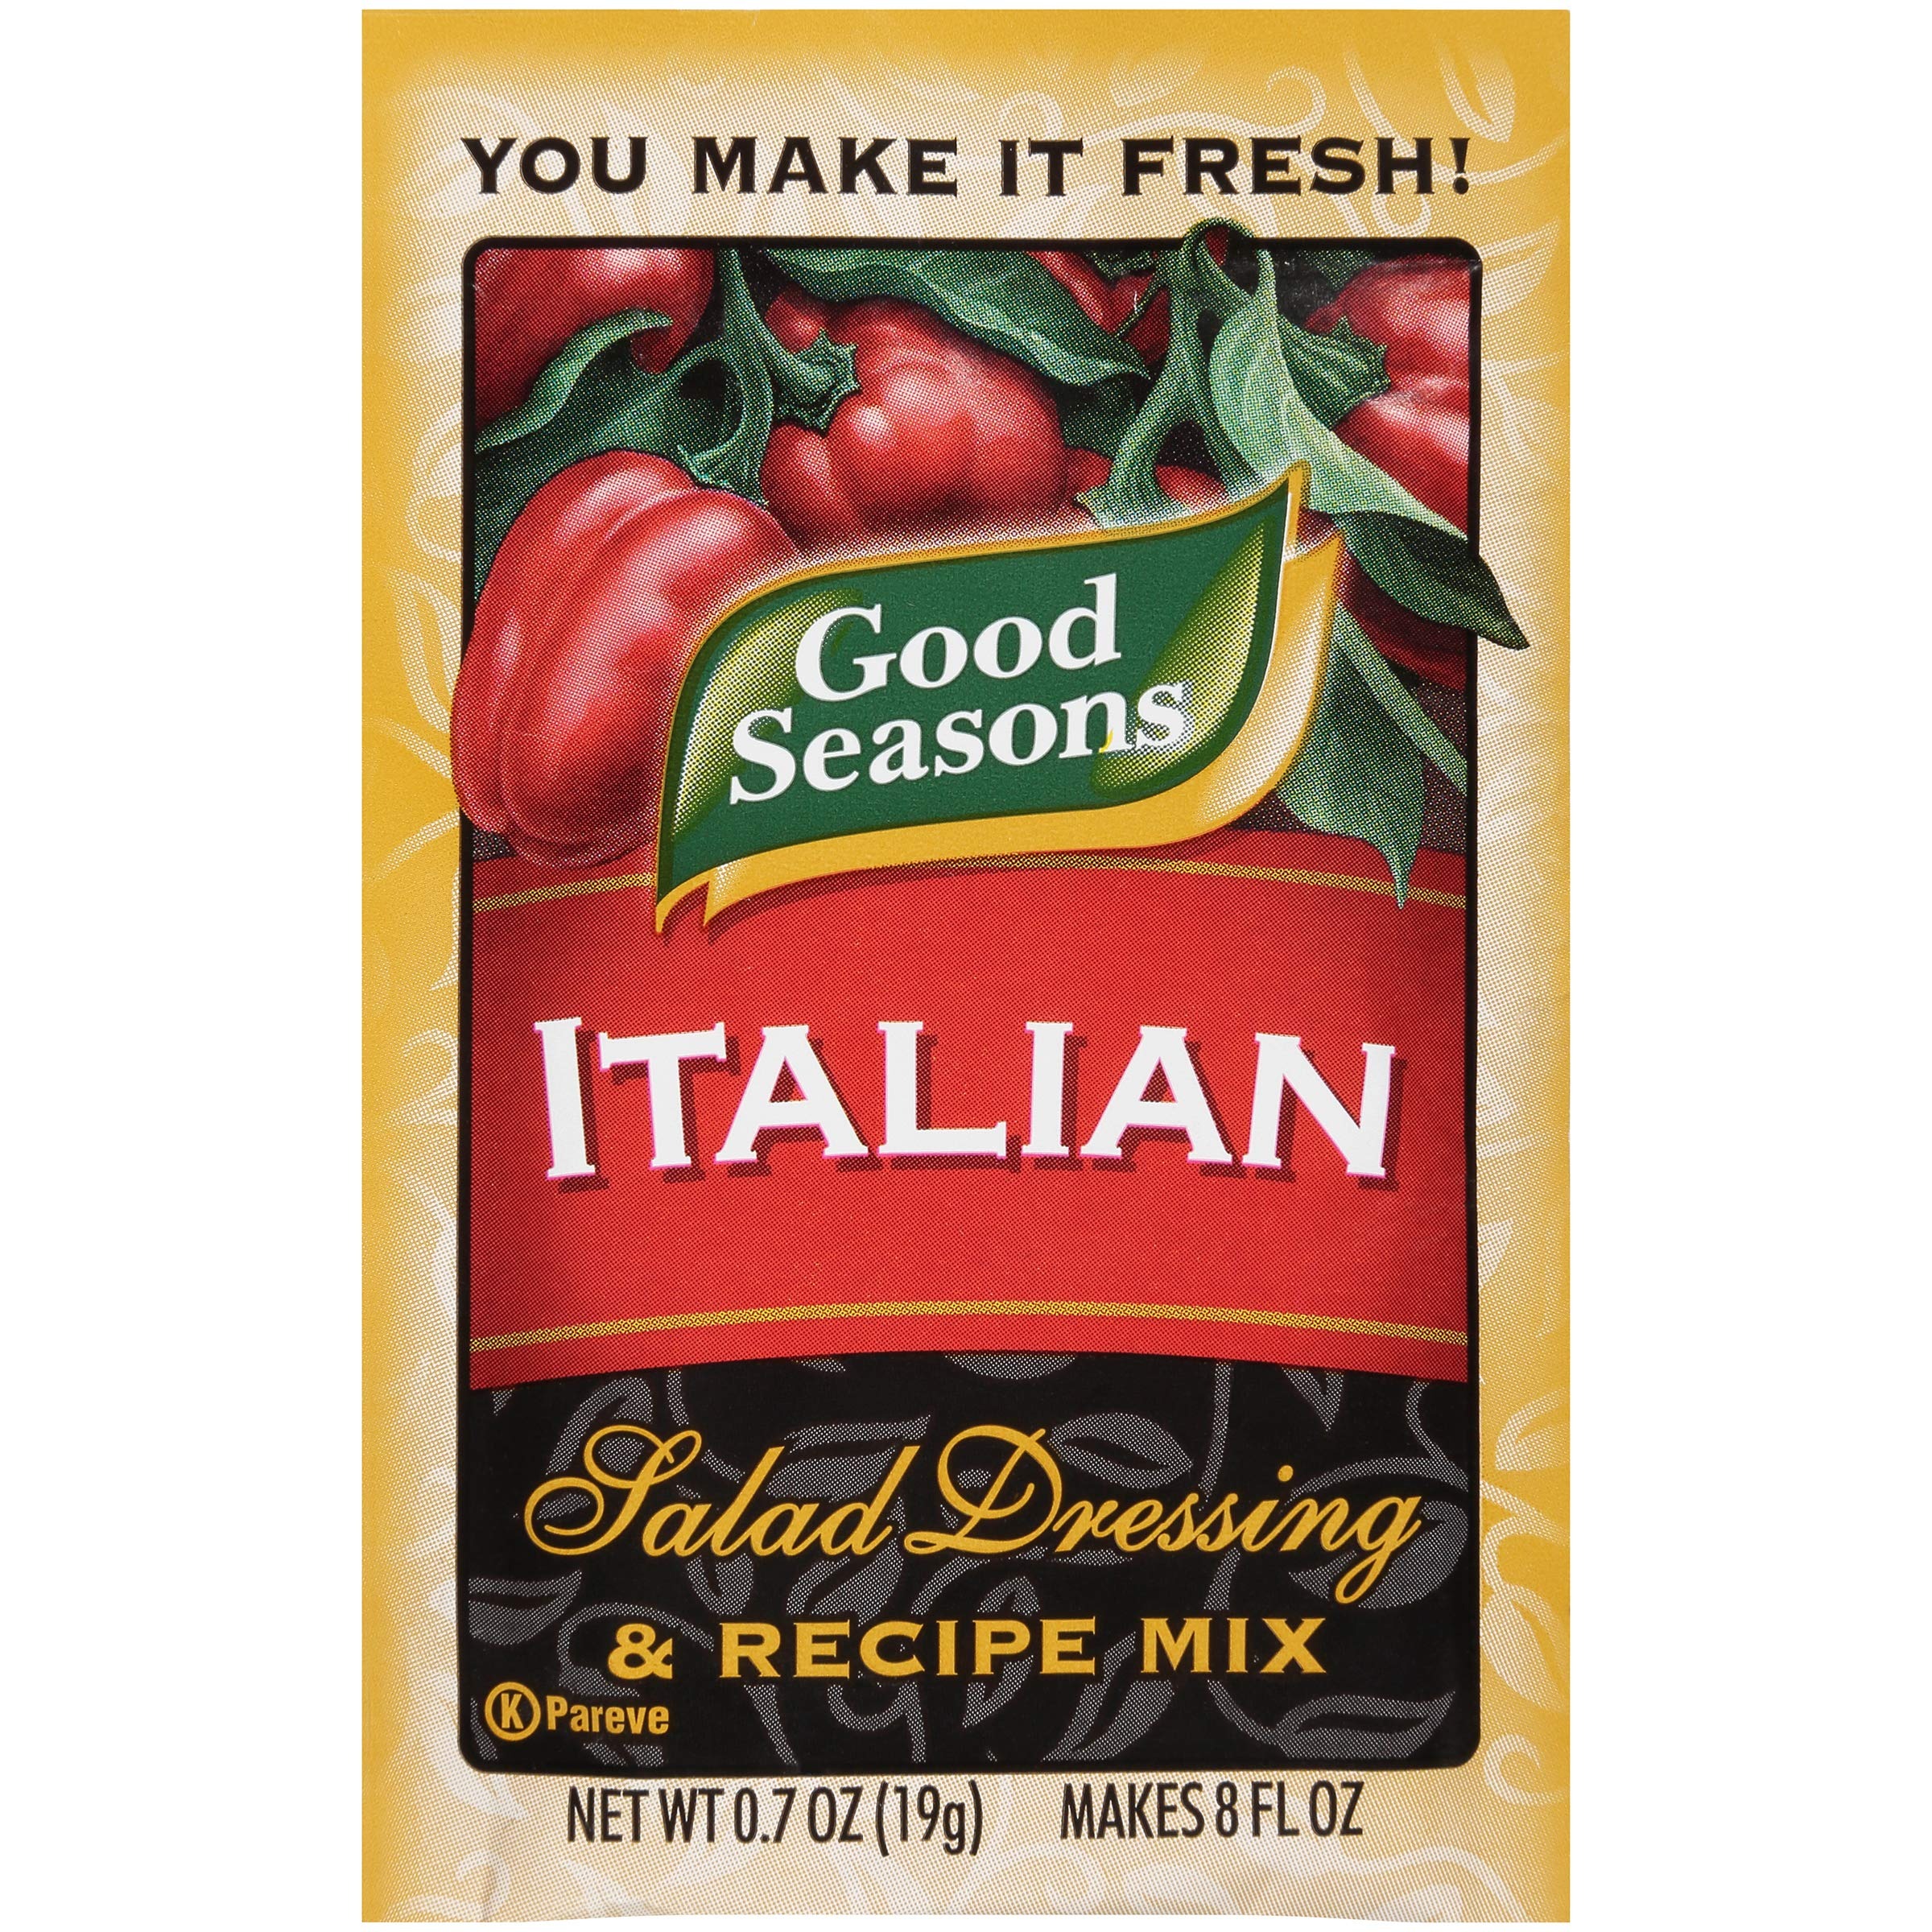
Item Name: Good Seasons Italian All Natural Salad Dressing & Recipe Mix (12 Envelopes)
Bullet Point: Pack of twelve, 0.7 ounce (Total of 8.4 ounces)
Value: 8.4
Unit: Ounce

Price: 5.19